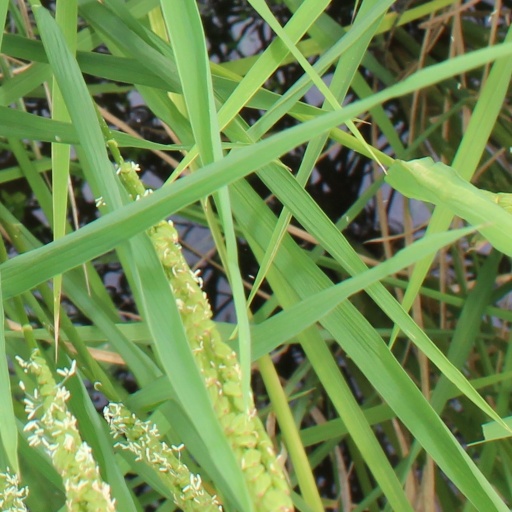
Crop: rice